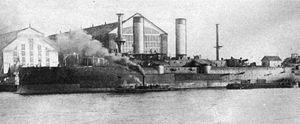
Le Petropavlovsk est le premier cuirassé de la classe éponyme construit par la Marine impériale de Russie. Il doit son nom à la bataille de Petropavlovsk. Le Poltava, le Sebastopol, ce dernier voué également à une fin tragique, appartinrent à la même classe de cuirassés.